Doha

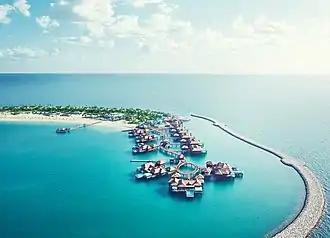
Banana Island is an artificial island measuring 13 hectares.

Qatar was not long in exploiting the new-found wealth from oil concessions, and slum areas were quickly razed to be replaced by more modern buildings. In 1950, British adviser to the Emir, Phillip L. Plant, initiated several municipal projects. Starting with remodeling the old complex of the Old Amiri Palace, Plant then initiated the construction of a seaside road about a half-mile in length which opened up and made accessible the half dozen jetties along Doha's most built-up section. The first formal boys' school was established in Doha in 1952, followed three years later by the establishment of a girls' school. Historically, Doha had been a commercial port of local significance. However, the shallow water of the bay prevented bigger ships from entering the port until the 1970s, when its deep-water port was completed. Further changes followed with extensive land reclamation, which led to the development of the crescent-shaped bay. From the 1950s to 1970s, the population of Doha grew from around 14,000 inhabitants to over 83,000, with foreign immigrants constituting about two-thirds of the overall population.